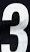
Number: 3